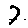
Label: 7